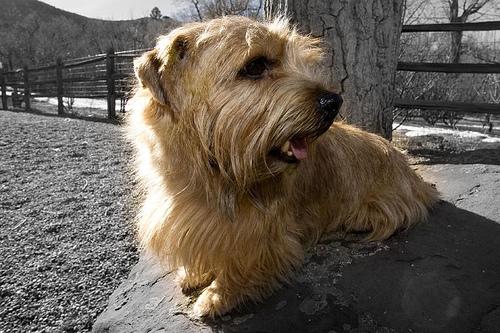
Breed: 203-n000027-Norfolk_terrier